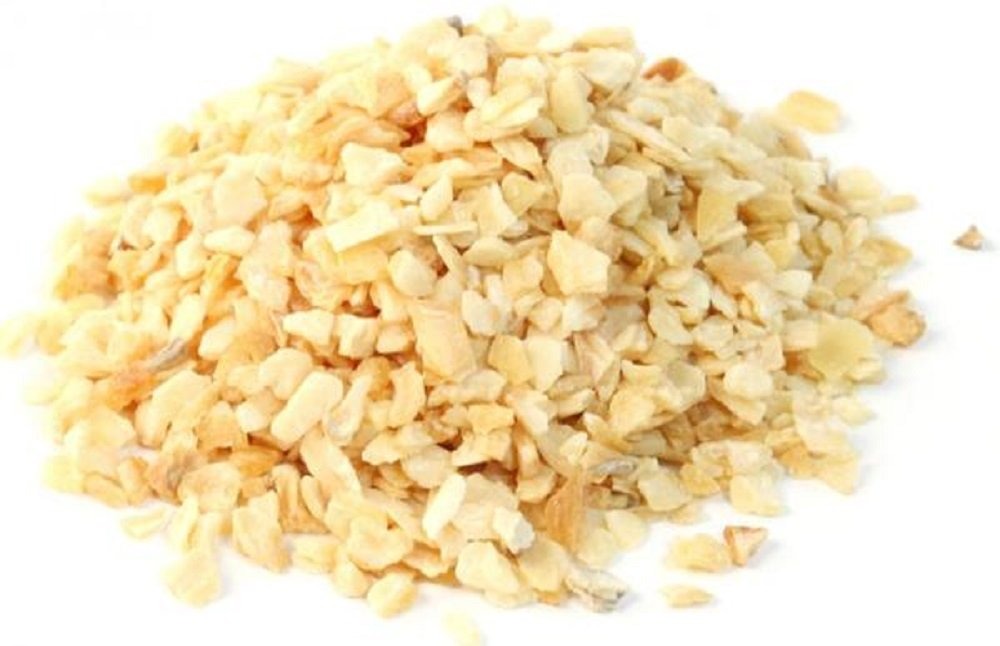
Item Name: Dried Minced Garlic by Its Delish, 2 Lbs Bulk – All natural, No Preservatives, No Artificial Flavor Added, Certified Kosher
Bullet Point 1: 🧄 DRIED MINCED GARLIC 🧄 – To peel garlic & preserve it was a hard task indeed. Dried Minced Garlic by Its Delish is a perfect substitute of a pungent smelling garlic. We deliver more fresh minced garlic that is intense than garlic powder, but smoother and more mellow than raw garlic. Add a new and fresh flavor of minced garlic to your most favorite dishes.
Bullet Point 2: 💛 NATURAL TASTE WITH FITNESS 💛 – Dried Minced Garlic by Its Delish is a sound and present day selection of gourmet specialists to cook in hotels and restaurants. It is regularly used to improve your culinary involvement in generous flavor and striking taste. Spare yourself from the long system of peeling and include our minced garlic for an aromatic taste.
Bullet Point 3: 🔆 GREAT VALUE BULK 🔆 – It's Delish offers various sizes in bags bulk style and jars as well. There are no artificial synthetic substances or flavors utilized at any phase of developing and handling.
Bullet Point 4: 🔥 A MUST HAVE PAIR 🔥 – Give a new boost and energy to your dishes with It’s delish minced garlic. Use our minced garlic in soups, stews, rubs, dressings and marinades. It pairs well with basil, chili, coriander, dill, ginger, Italian herbs, parsley and turmeric. It can also be used for garnishing purpose.
Bullet Point 5: 💫 SATISFACTION GUARANTEED 💫 – We provide premium quality, non-GMO, certified kosher OU packaged in the USA. No additives or artificial flavors. You can order direct from the factory. Feel free to contact if you have any issue with our product. Warranty assured!
Product Description: <p><strong>Dried Minced Garlic by Its Delish, 2 lbs (32 Oz) Bulk Bag</strong></p><p>Dried Minced Garlic by Its Delish helps to inspire menus and bring sharp, and bold flavor to exquisite dishes like soups, stews, dishes, sauces, and plates of mixed greens.</p><p>Add a new tasty delight to fish, potato, pasta plate of mixed greens, and a lot more dishes with our minced garlic.</p><p>There are no artificial chemicals, flavors, or additives used.</p><p>Order our premium quality, non-GMO, certified kosher product directly from the factory.</p><p><strong>About It's Delish!</strong></p><p>It's Delish was established in 1992 and is located in North Hollywood, California. It's Delish is a food manufacturer and distributor who produces over 500 gourmet food products including licorice, sour belts, taffies, caramels, Jordan almonds, chocolates, nuts, fruits, trail mixes, spices, and the spice blends. It's Delish also produces organics and all-natural products. We give you the opportunity to order from the factory direct!</p><p>It's Delish! prides itself on the four pillars that are at the foundation of everything we do.</p><p>Innovation Quality Value Service</p>
Value: 1.0
Unit: Count

Price: 23.99